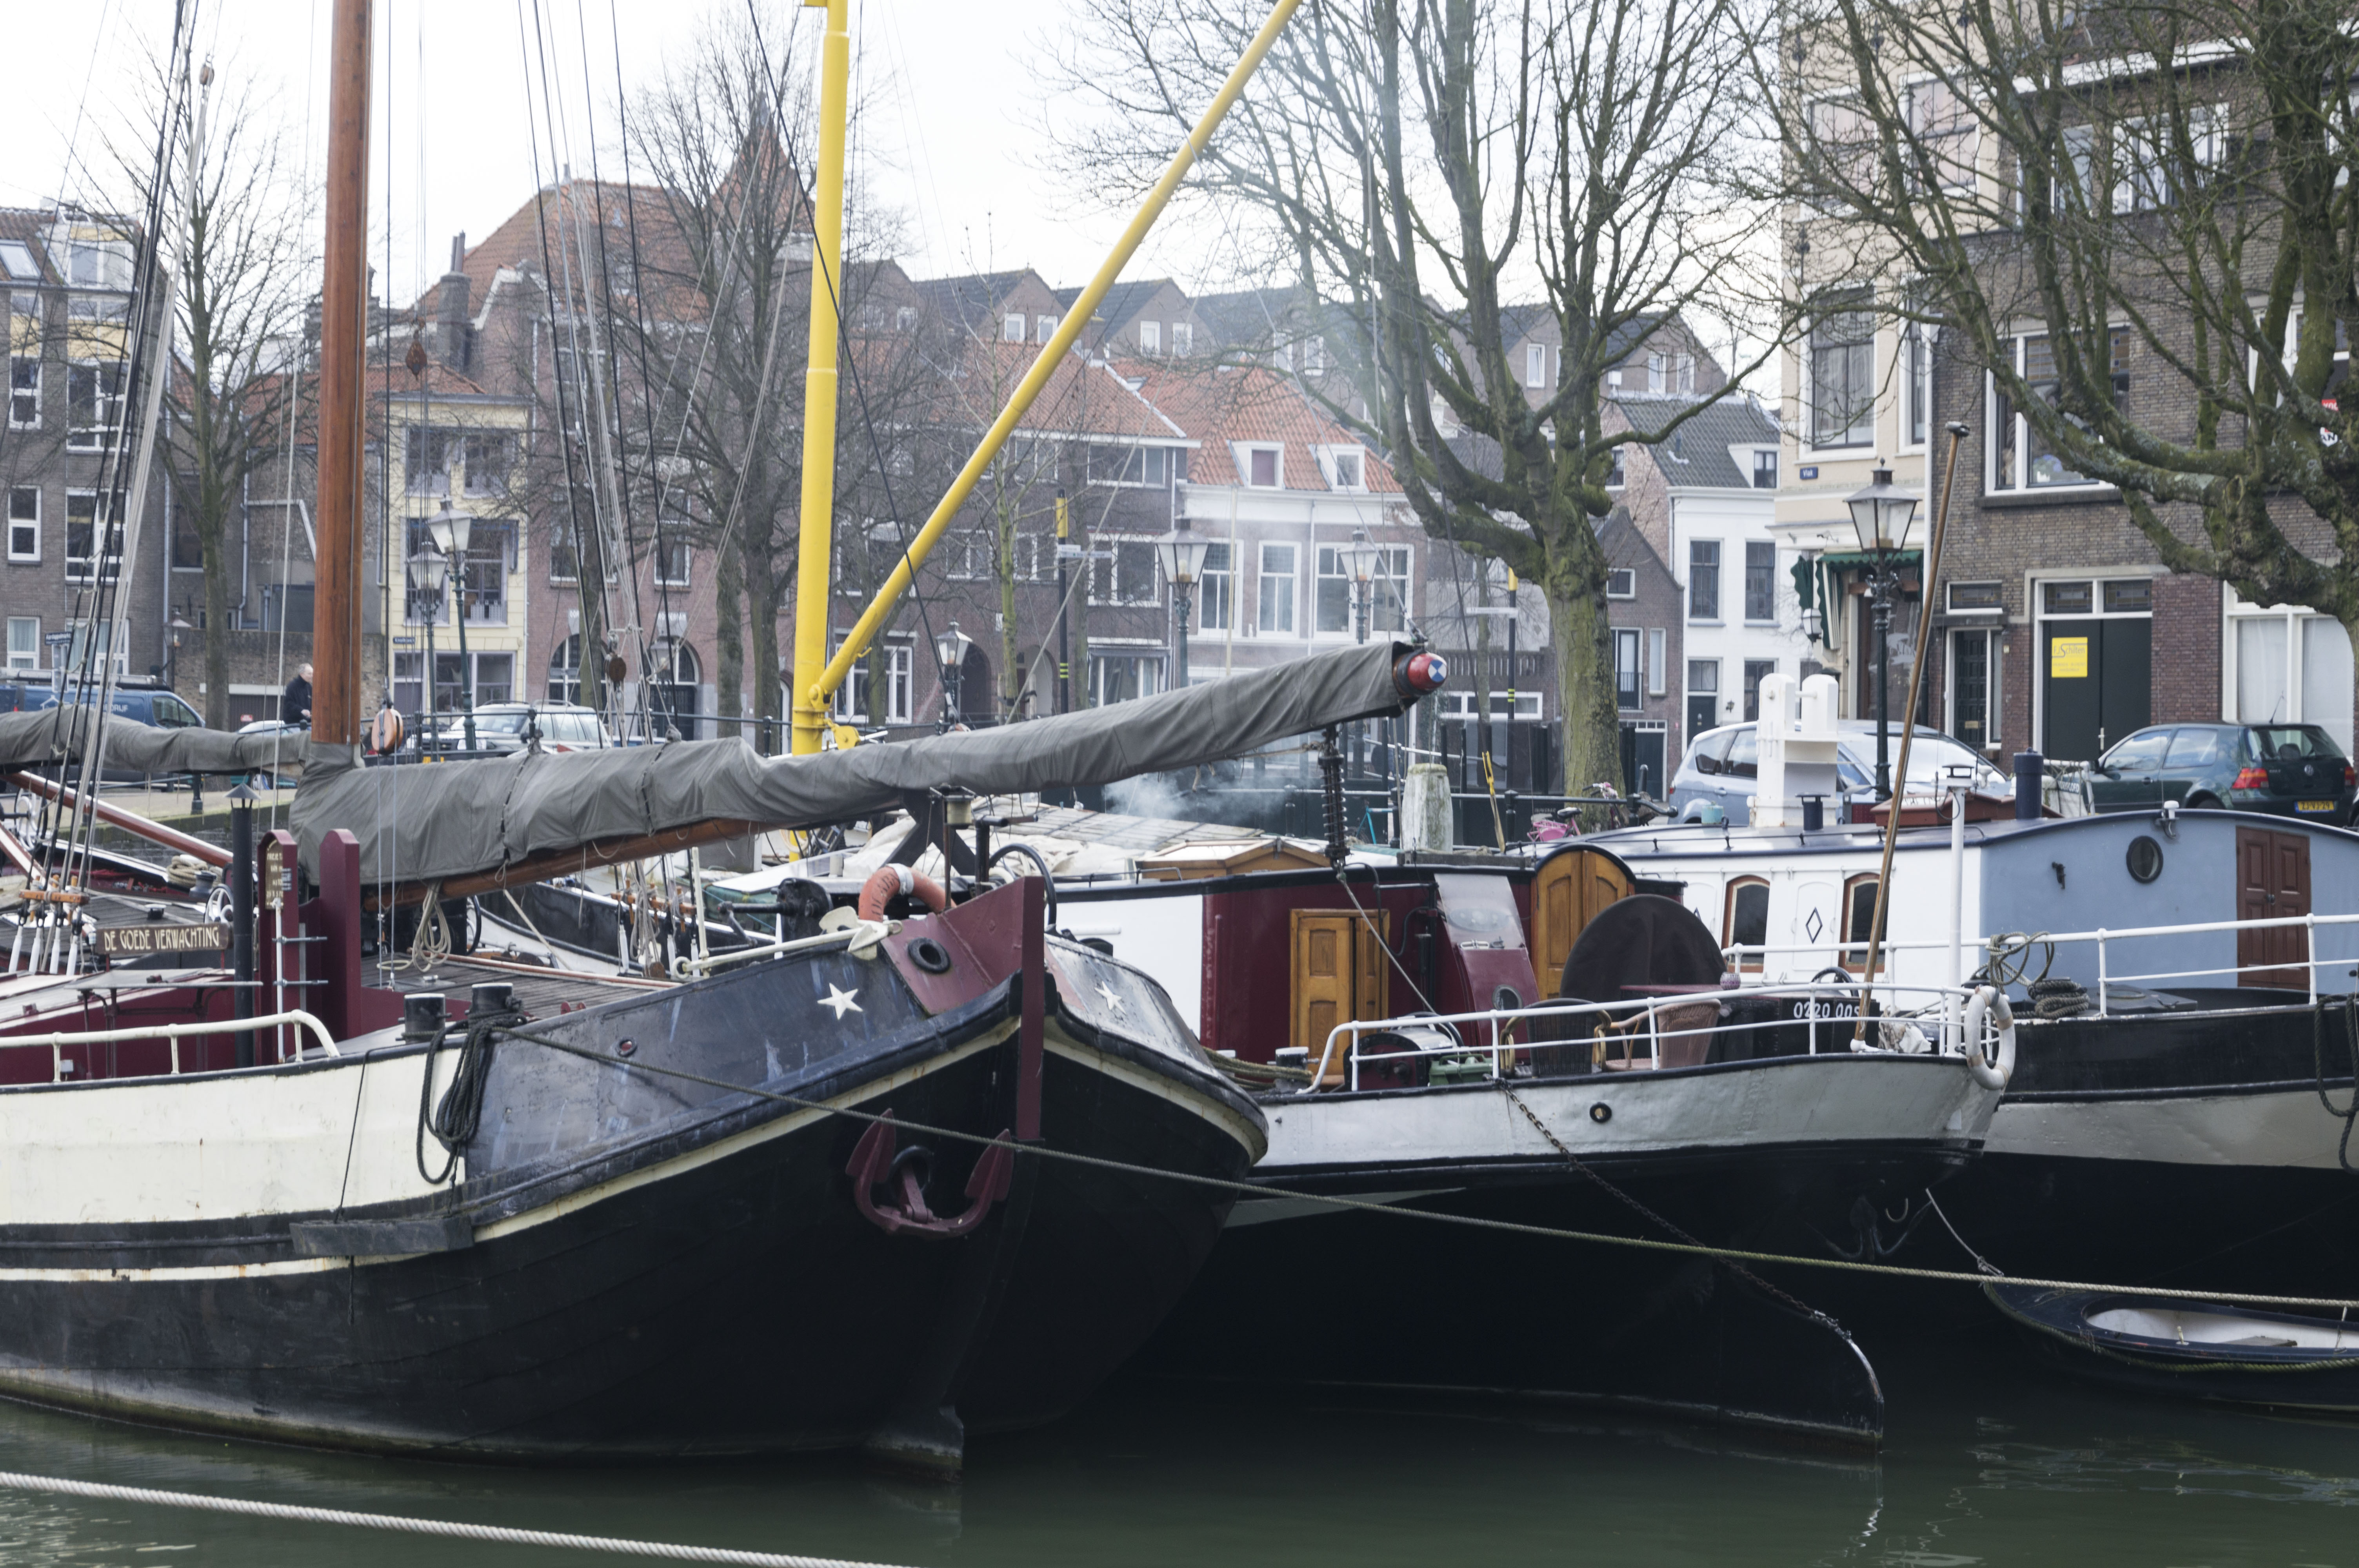
outdoor, dock, architecture, boat, photography, van, building, urban, ship, photo, boot, vehicle, mast, harbor, harbour, nikon, historic, sailboat, waterway, stove, holland, nederland, haven, netherlands, dutch, outdoorphotography, picture, photograph, fotos, foto, fotografie, urbanphotography, geheugen, watercraft, paulvandevelde, pdvandevelde, padagudaloma, landschapsfotografie, dordrecht, stadsfotografie, nederlandinfotos, historisch, stadswandeling, architectuur, pvdvfotografie, pdvandeveldedordrecht, diep, rondjedordt, dedordtevaer, dutchphotography, nederlandsefotografie, dutchphotogaraphy, totallydutch, fotografienederland, hollandsefotografie, fotografieholland, wolwevershaven, dordtmonumenteel, fotosdordrecht, fotosvandordrecht, erfgoedcentrumdiep, openmonumentendag, fotovandeweek, schip, dordrechtmonumenteel, fishing vessel, kachel, zijlschip